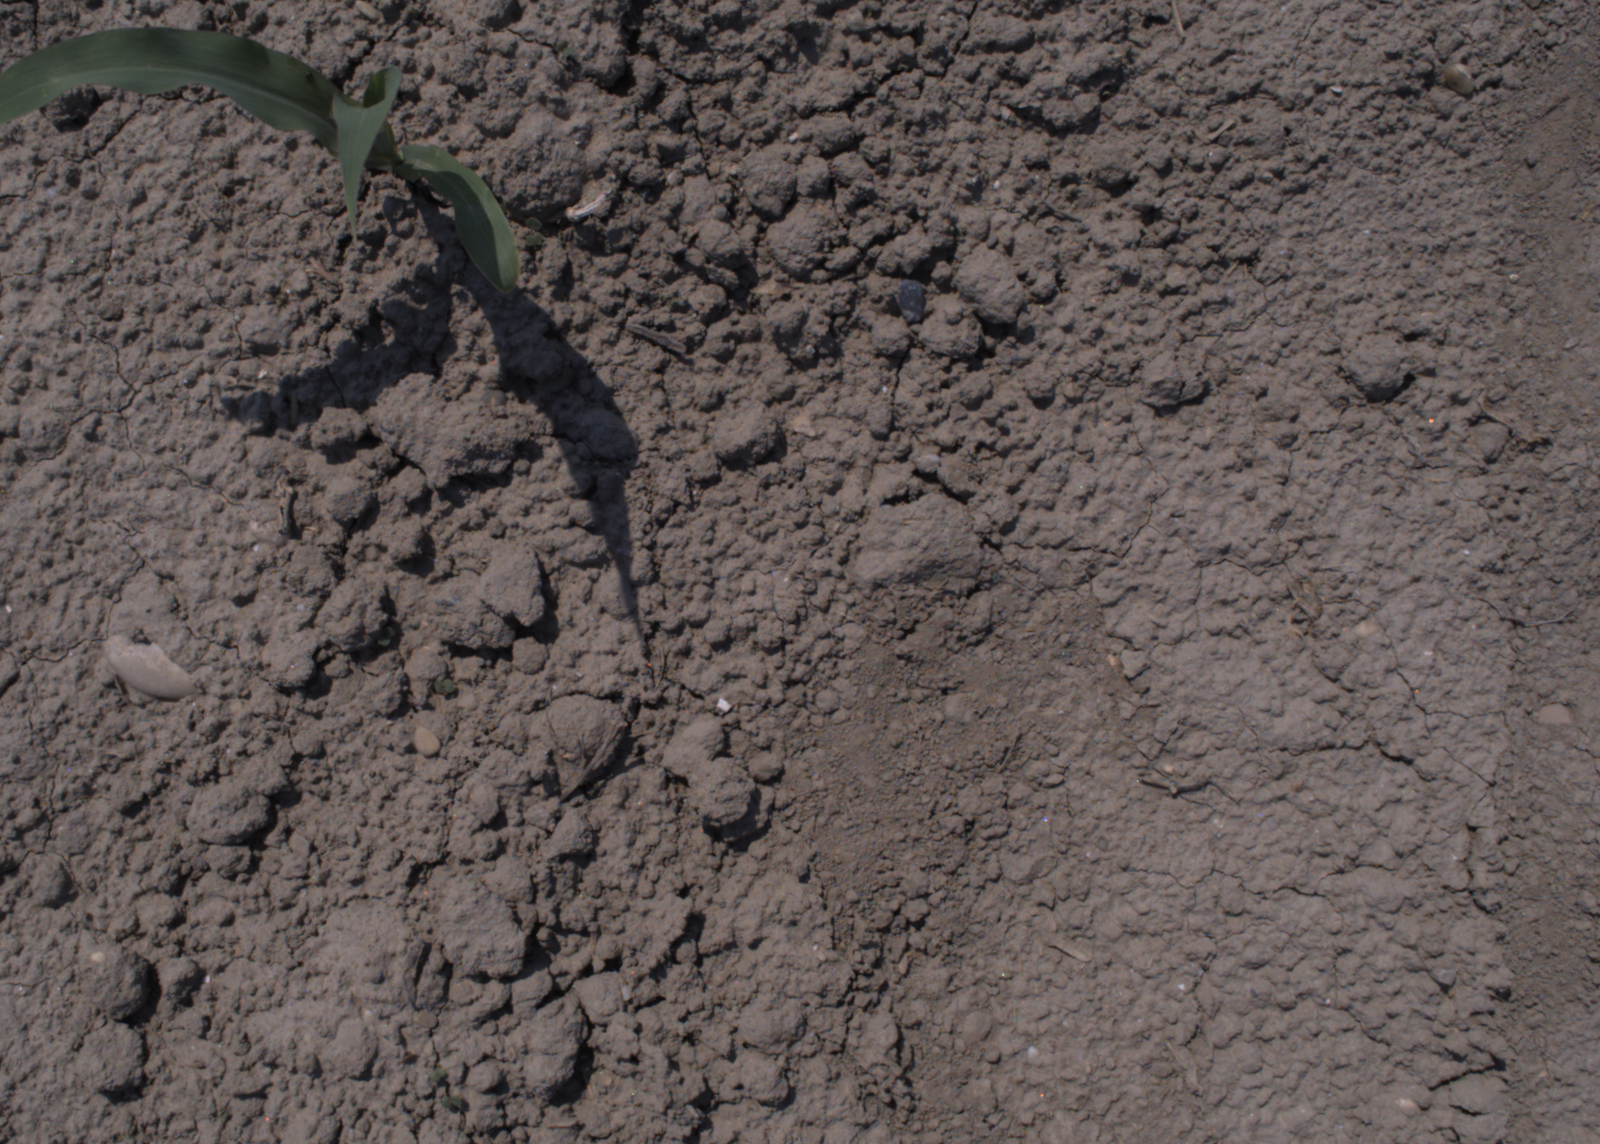
Capture date: 10.08.2020 12:50:52
Weather: sunny
Wind: light
Seeding date: 21.07.2020
Plant canopy height (mm): 930